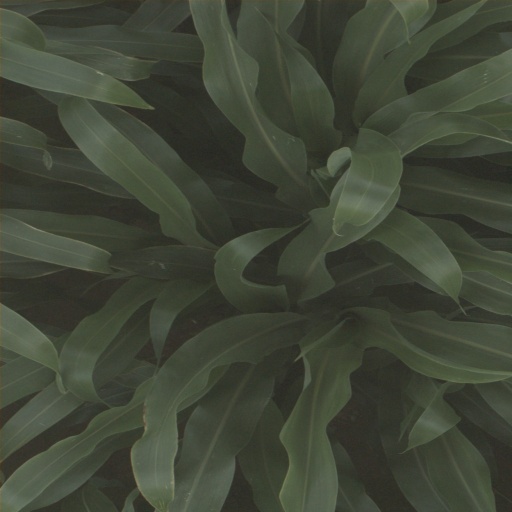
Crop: sorghum